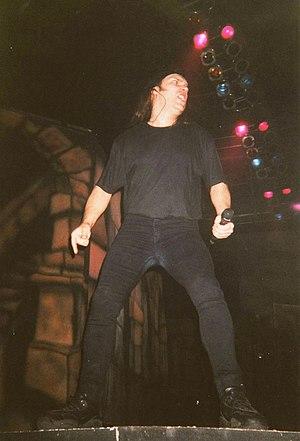
Iron Maiden -Blaze Bayley, Paris 1998
Blaze Bayley, né le 29 mai 1963 à Birmingham, est un chanteur et parolier de heavy metal.